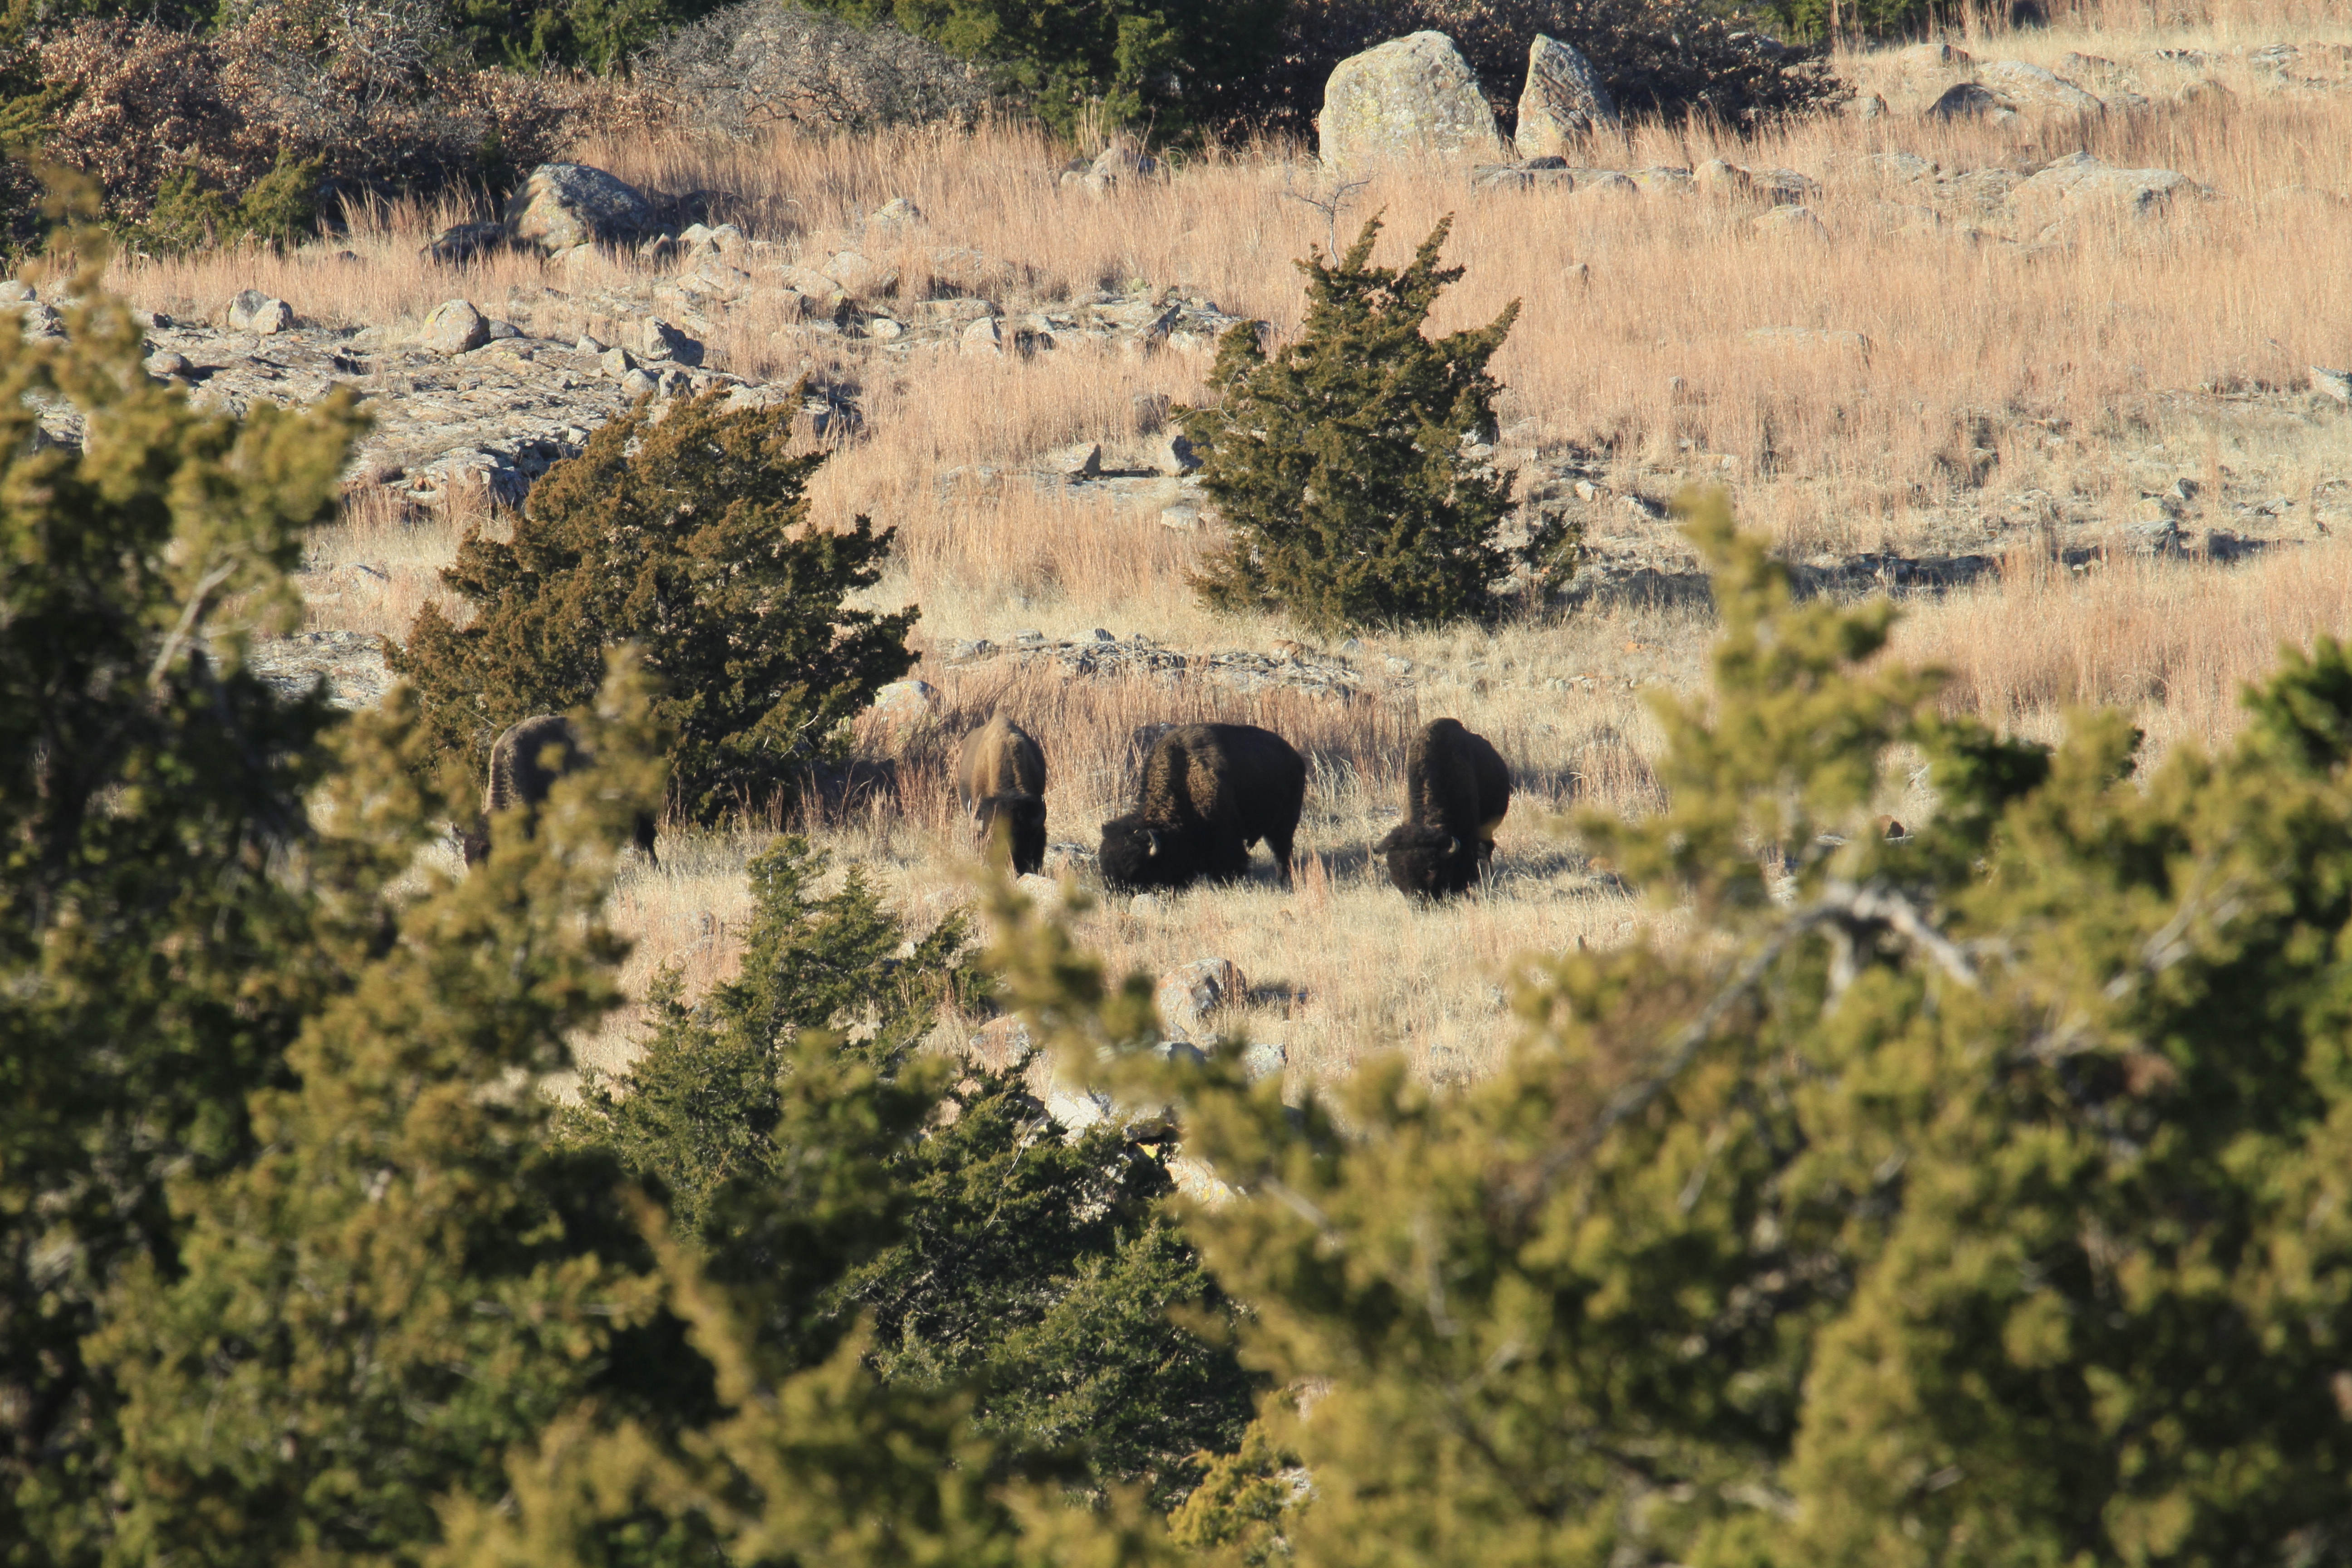
tree, wilderness, adventure, wildlife, fauna, savanna, oklahoma, habitat, safari, ecosystem, larrysmith, wichitamountains, natural environment